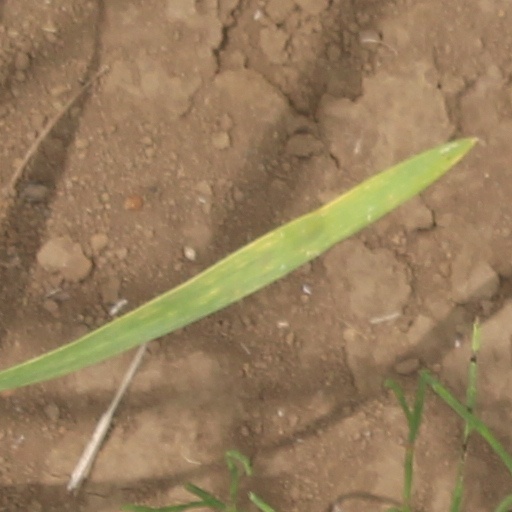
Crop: wheat